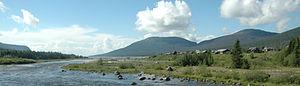
L'oblast de Mourmansk est une division territoriale ou oblast de la fédération de Russie. Sa capitale administrative est la ville de Mourmansk.